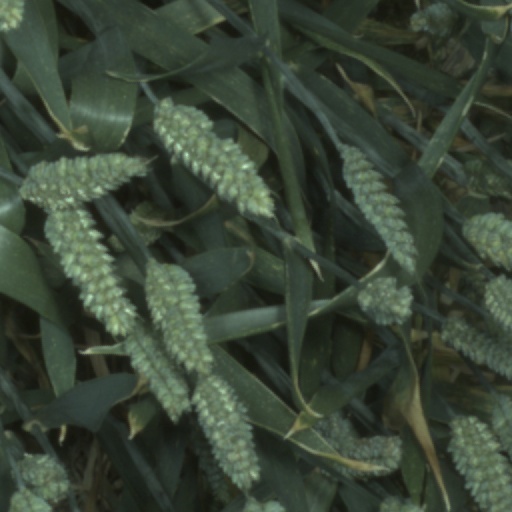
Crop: wheat